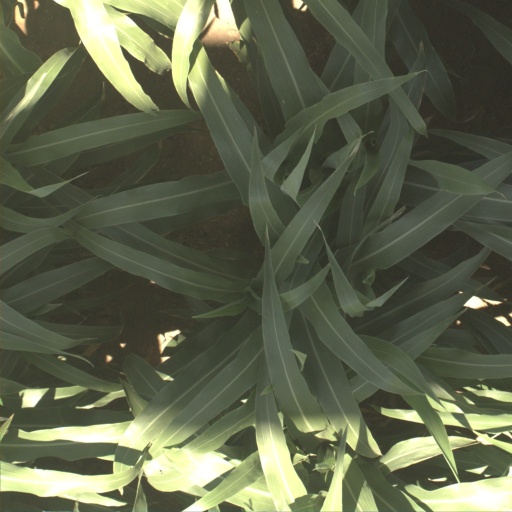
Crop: sorghum